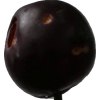
Label: plum